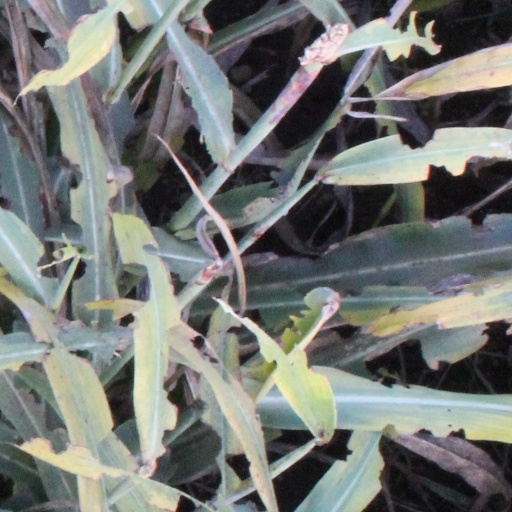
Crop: sorghum